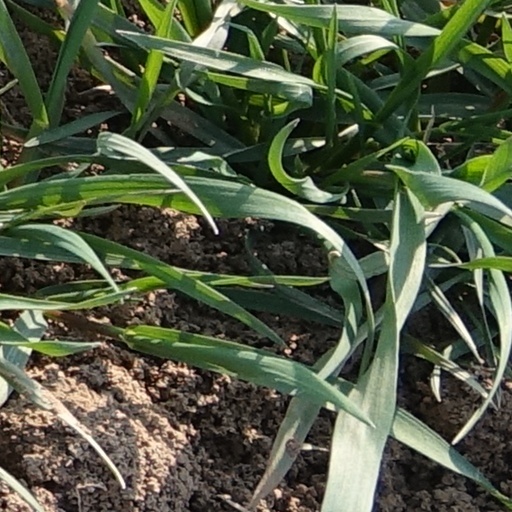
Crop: wheat